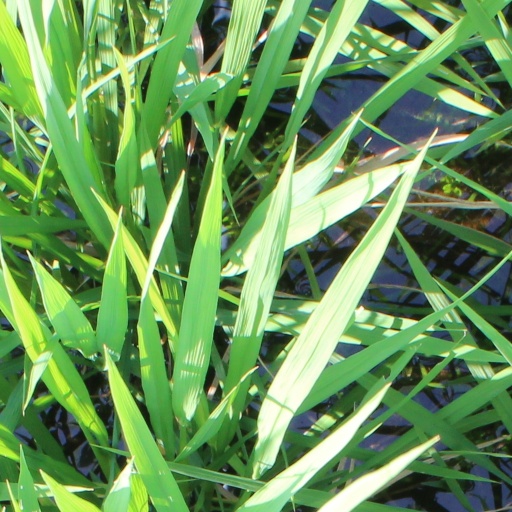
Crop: rice